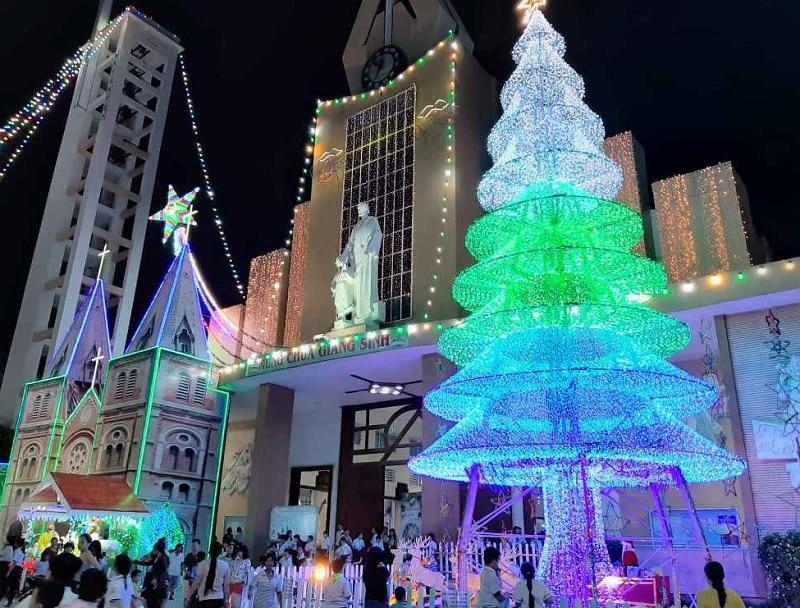
có một mô hình cây thông bằng đèn xuất hiện ở trước toà nhà